Naoto Baba

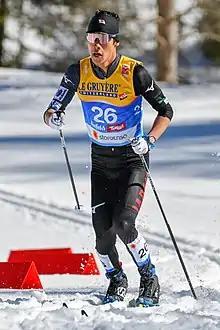
Naoto Baba in 2019

is a Japanese cross-country skier who competes internationally.